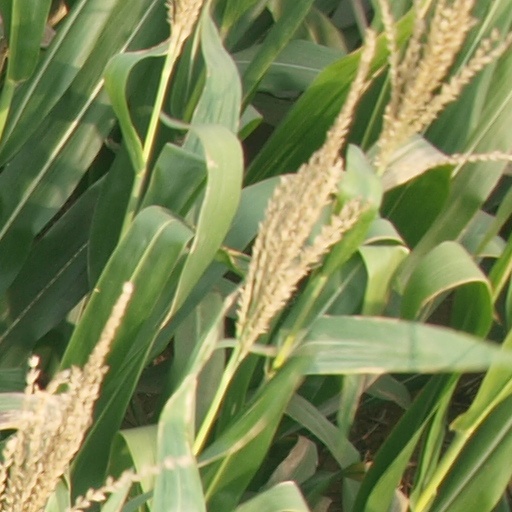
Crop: maize; corn